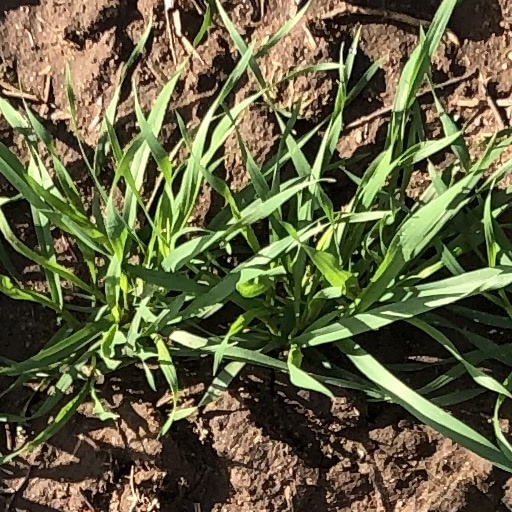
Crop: wheat